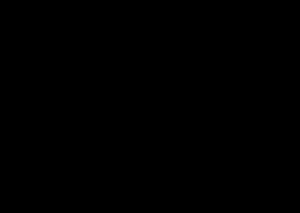
Un compresseur est un appareil de traitement du son destiné à réduire la dynamique du signal. C'est un effet audio analogique ou numérique qui réduit le niveau des parties du signal qui dépassent durablement un seuil déterminé par l'utilisateur.